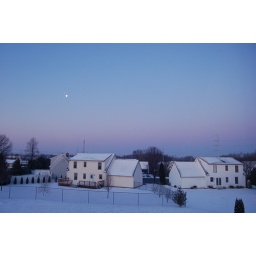
out my window in my room early morning when the moon was still in the sky